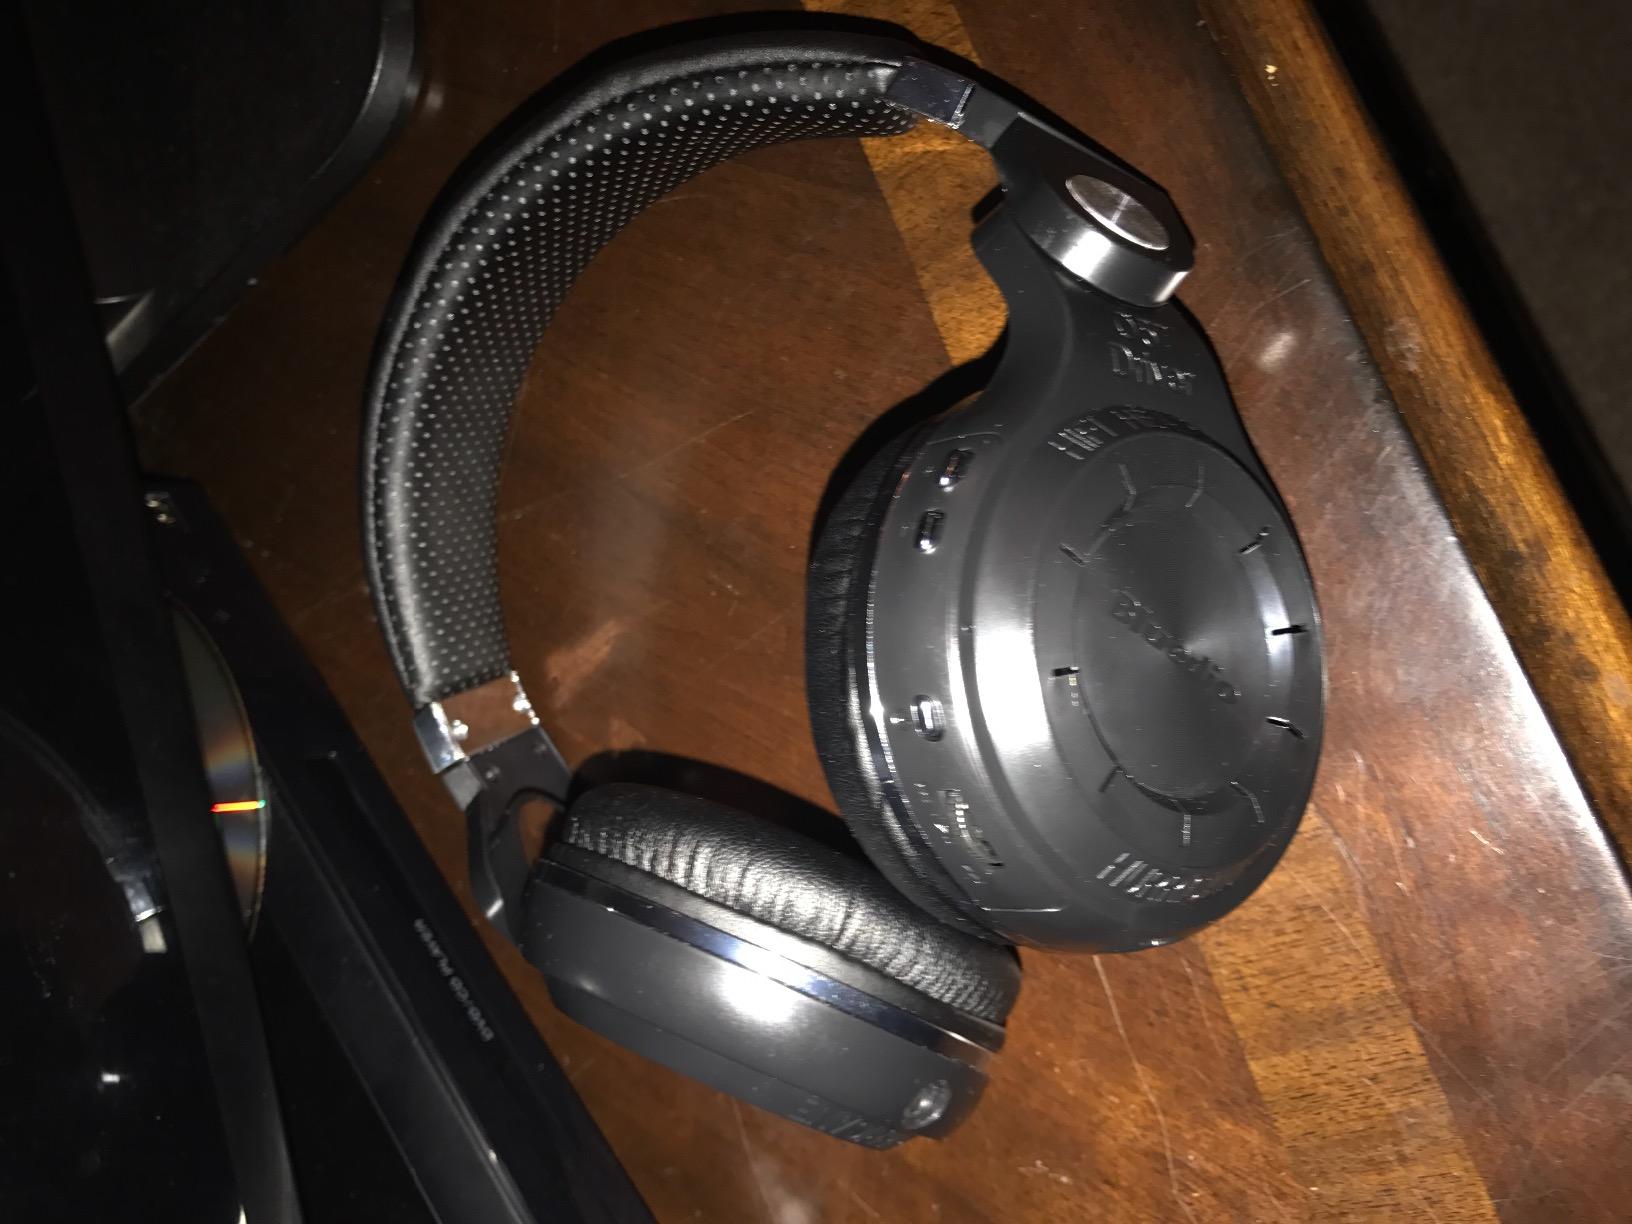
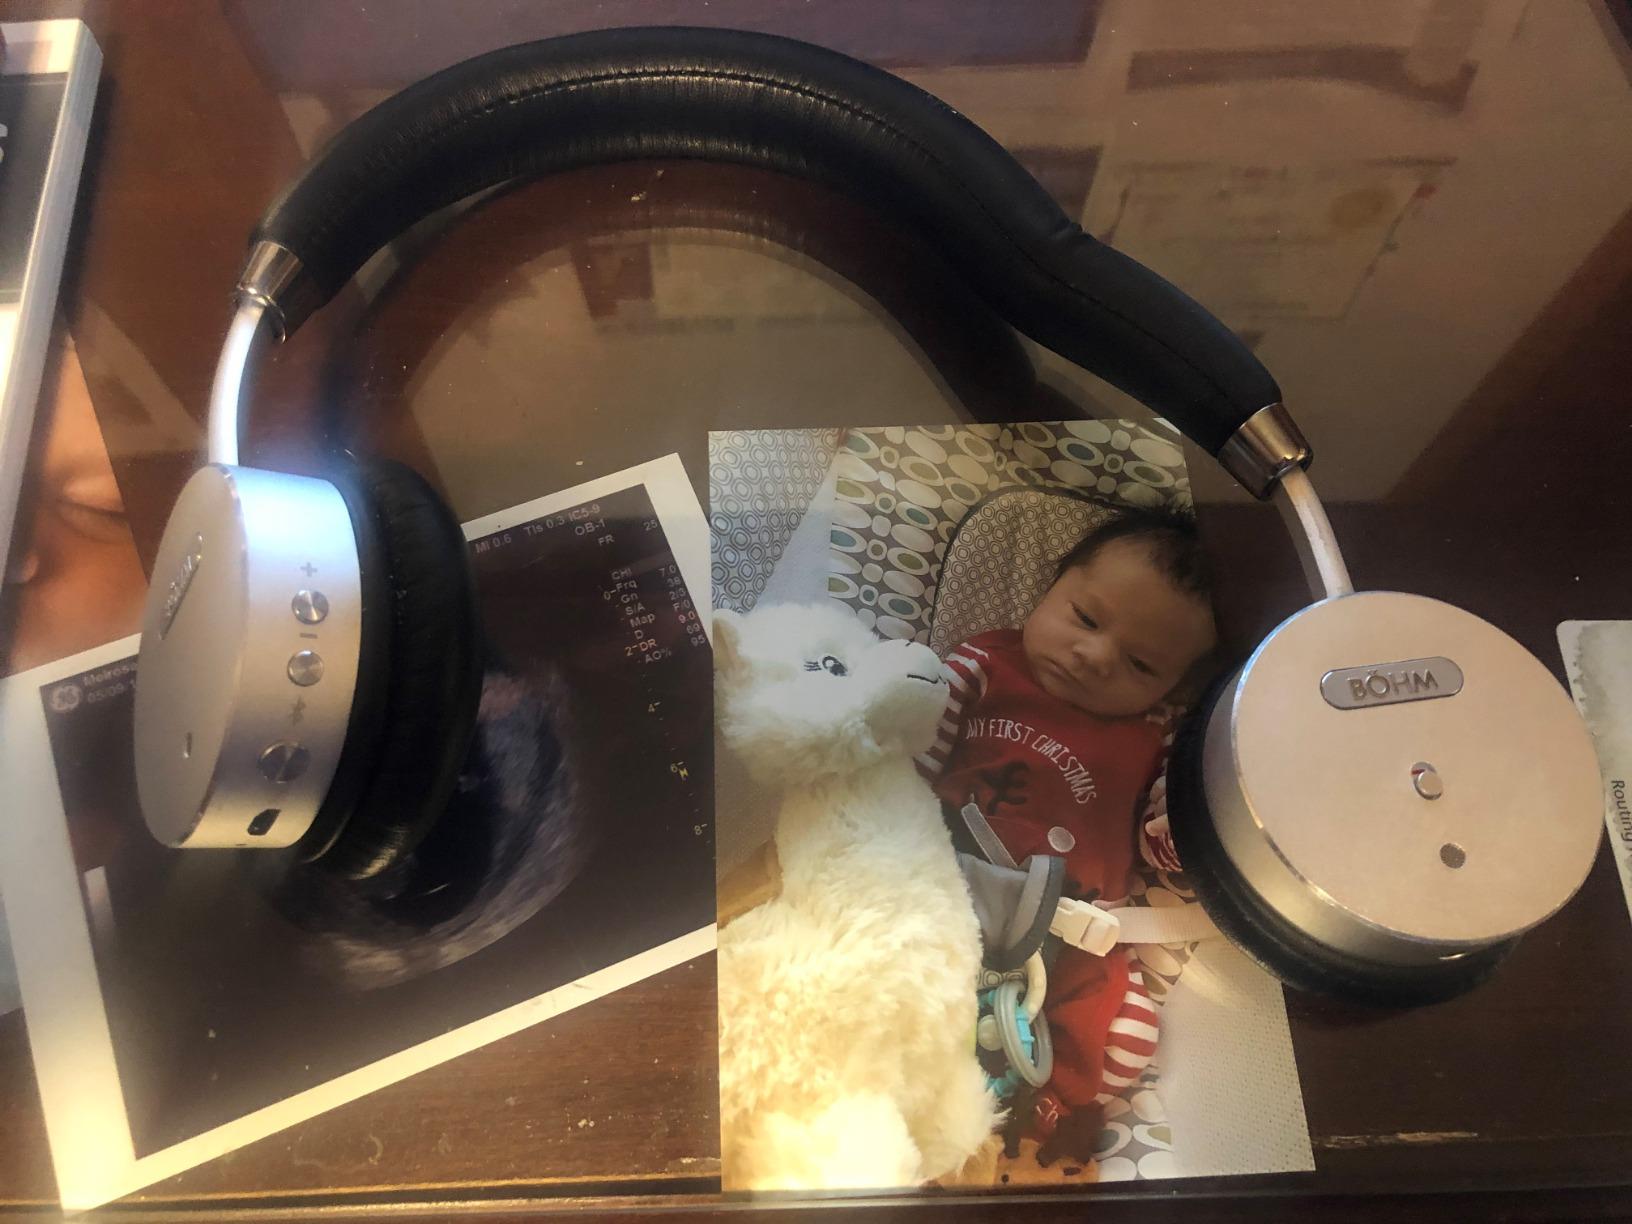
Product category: headphones
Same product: no